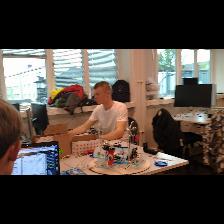
Label: Human